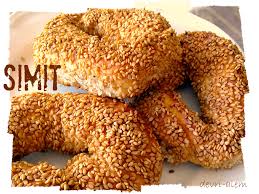
Yemek: simit